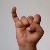
The image shows a hand gesture representing the letter 'I' in Indian Sign Language.